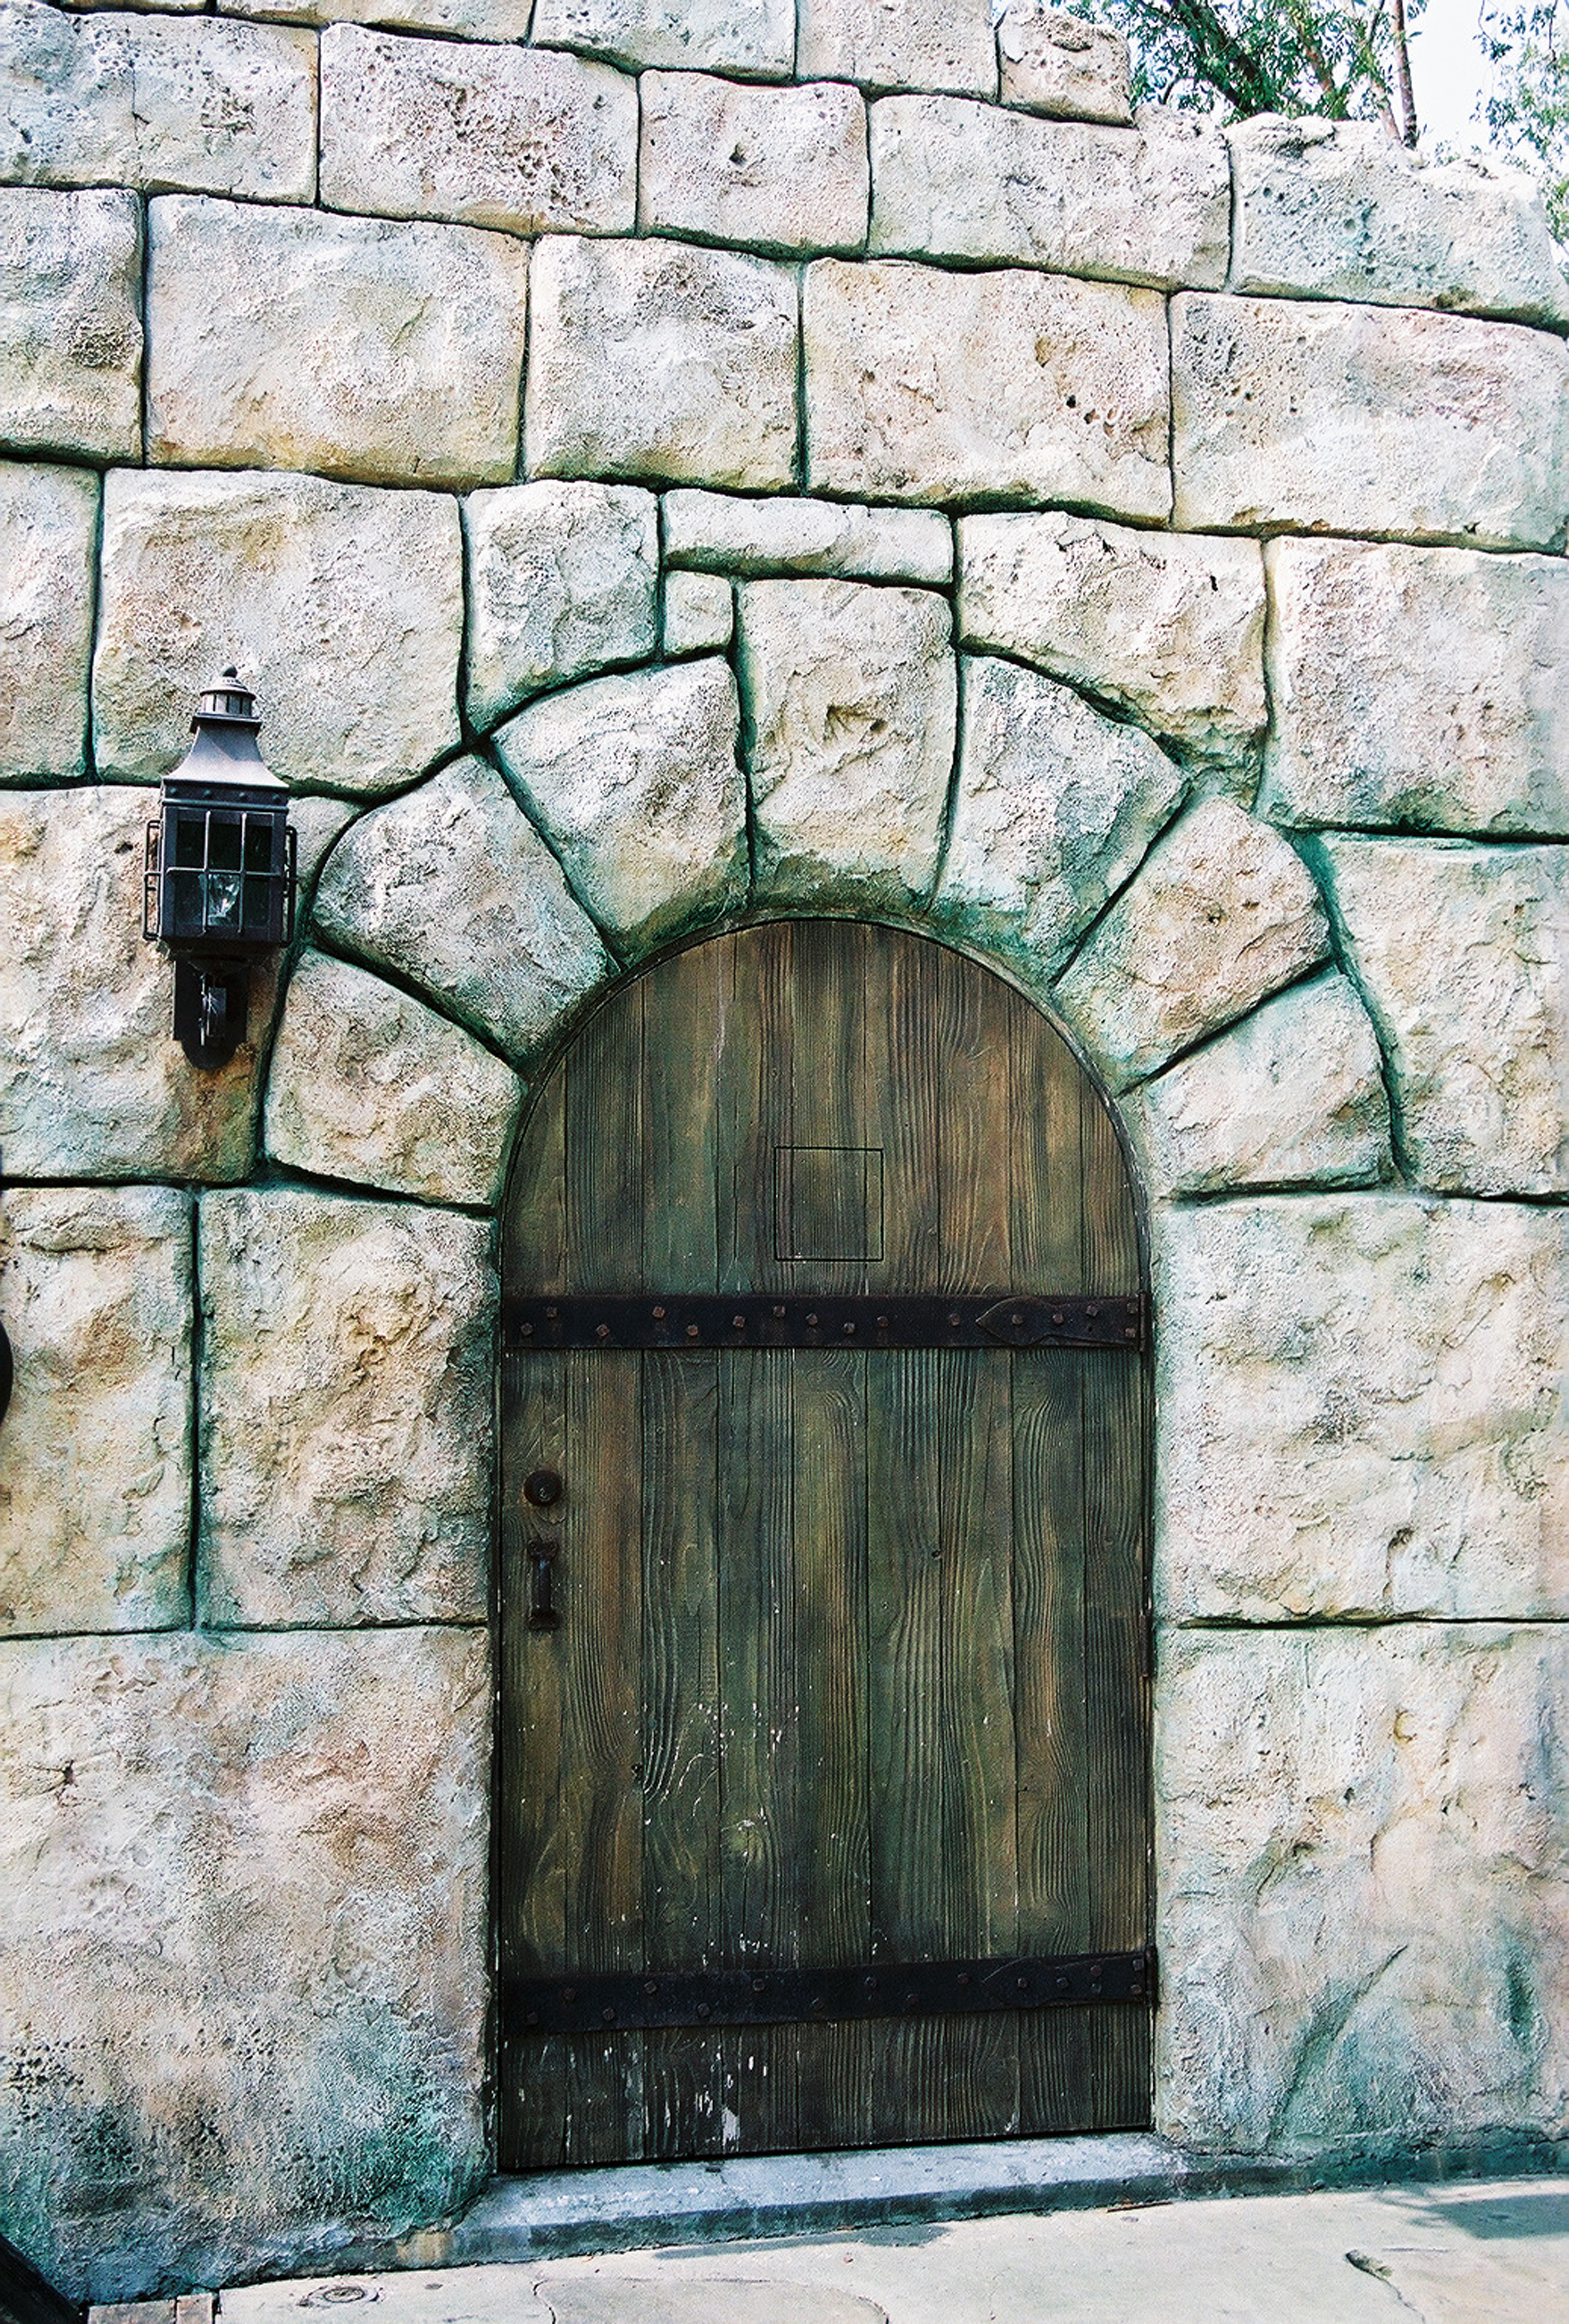
rock, architecture, wood, street, house, window, building, wall, arch, entrance, castle, facade, blue, exterior, gate, brick, door, doorway, art, wooden, ancient history, ancient brick